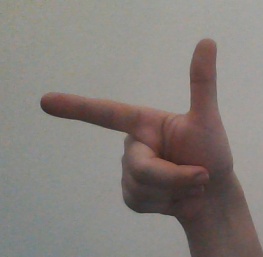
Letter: yaa